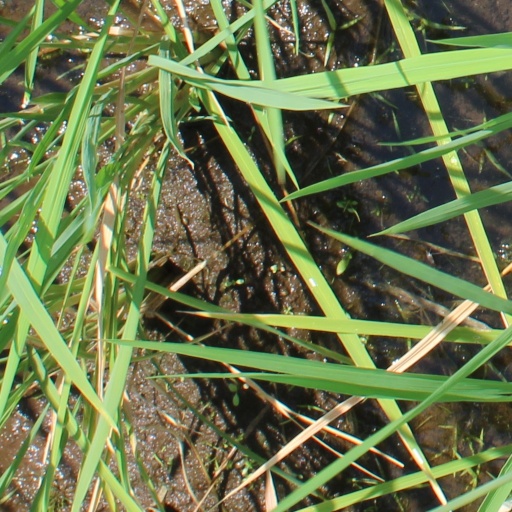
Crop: rice